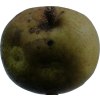
Label: pear